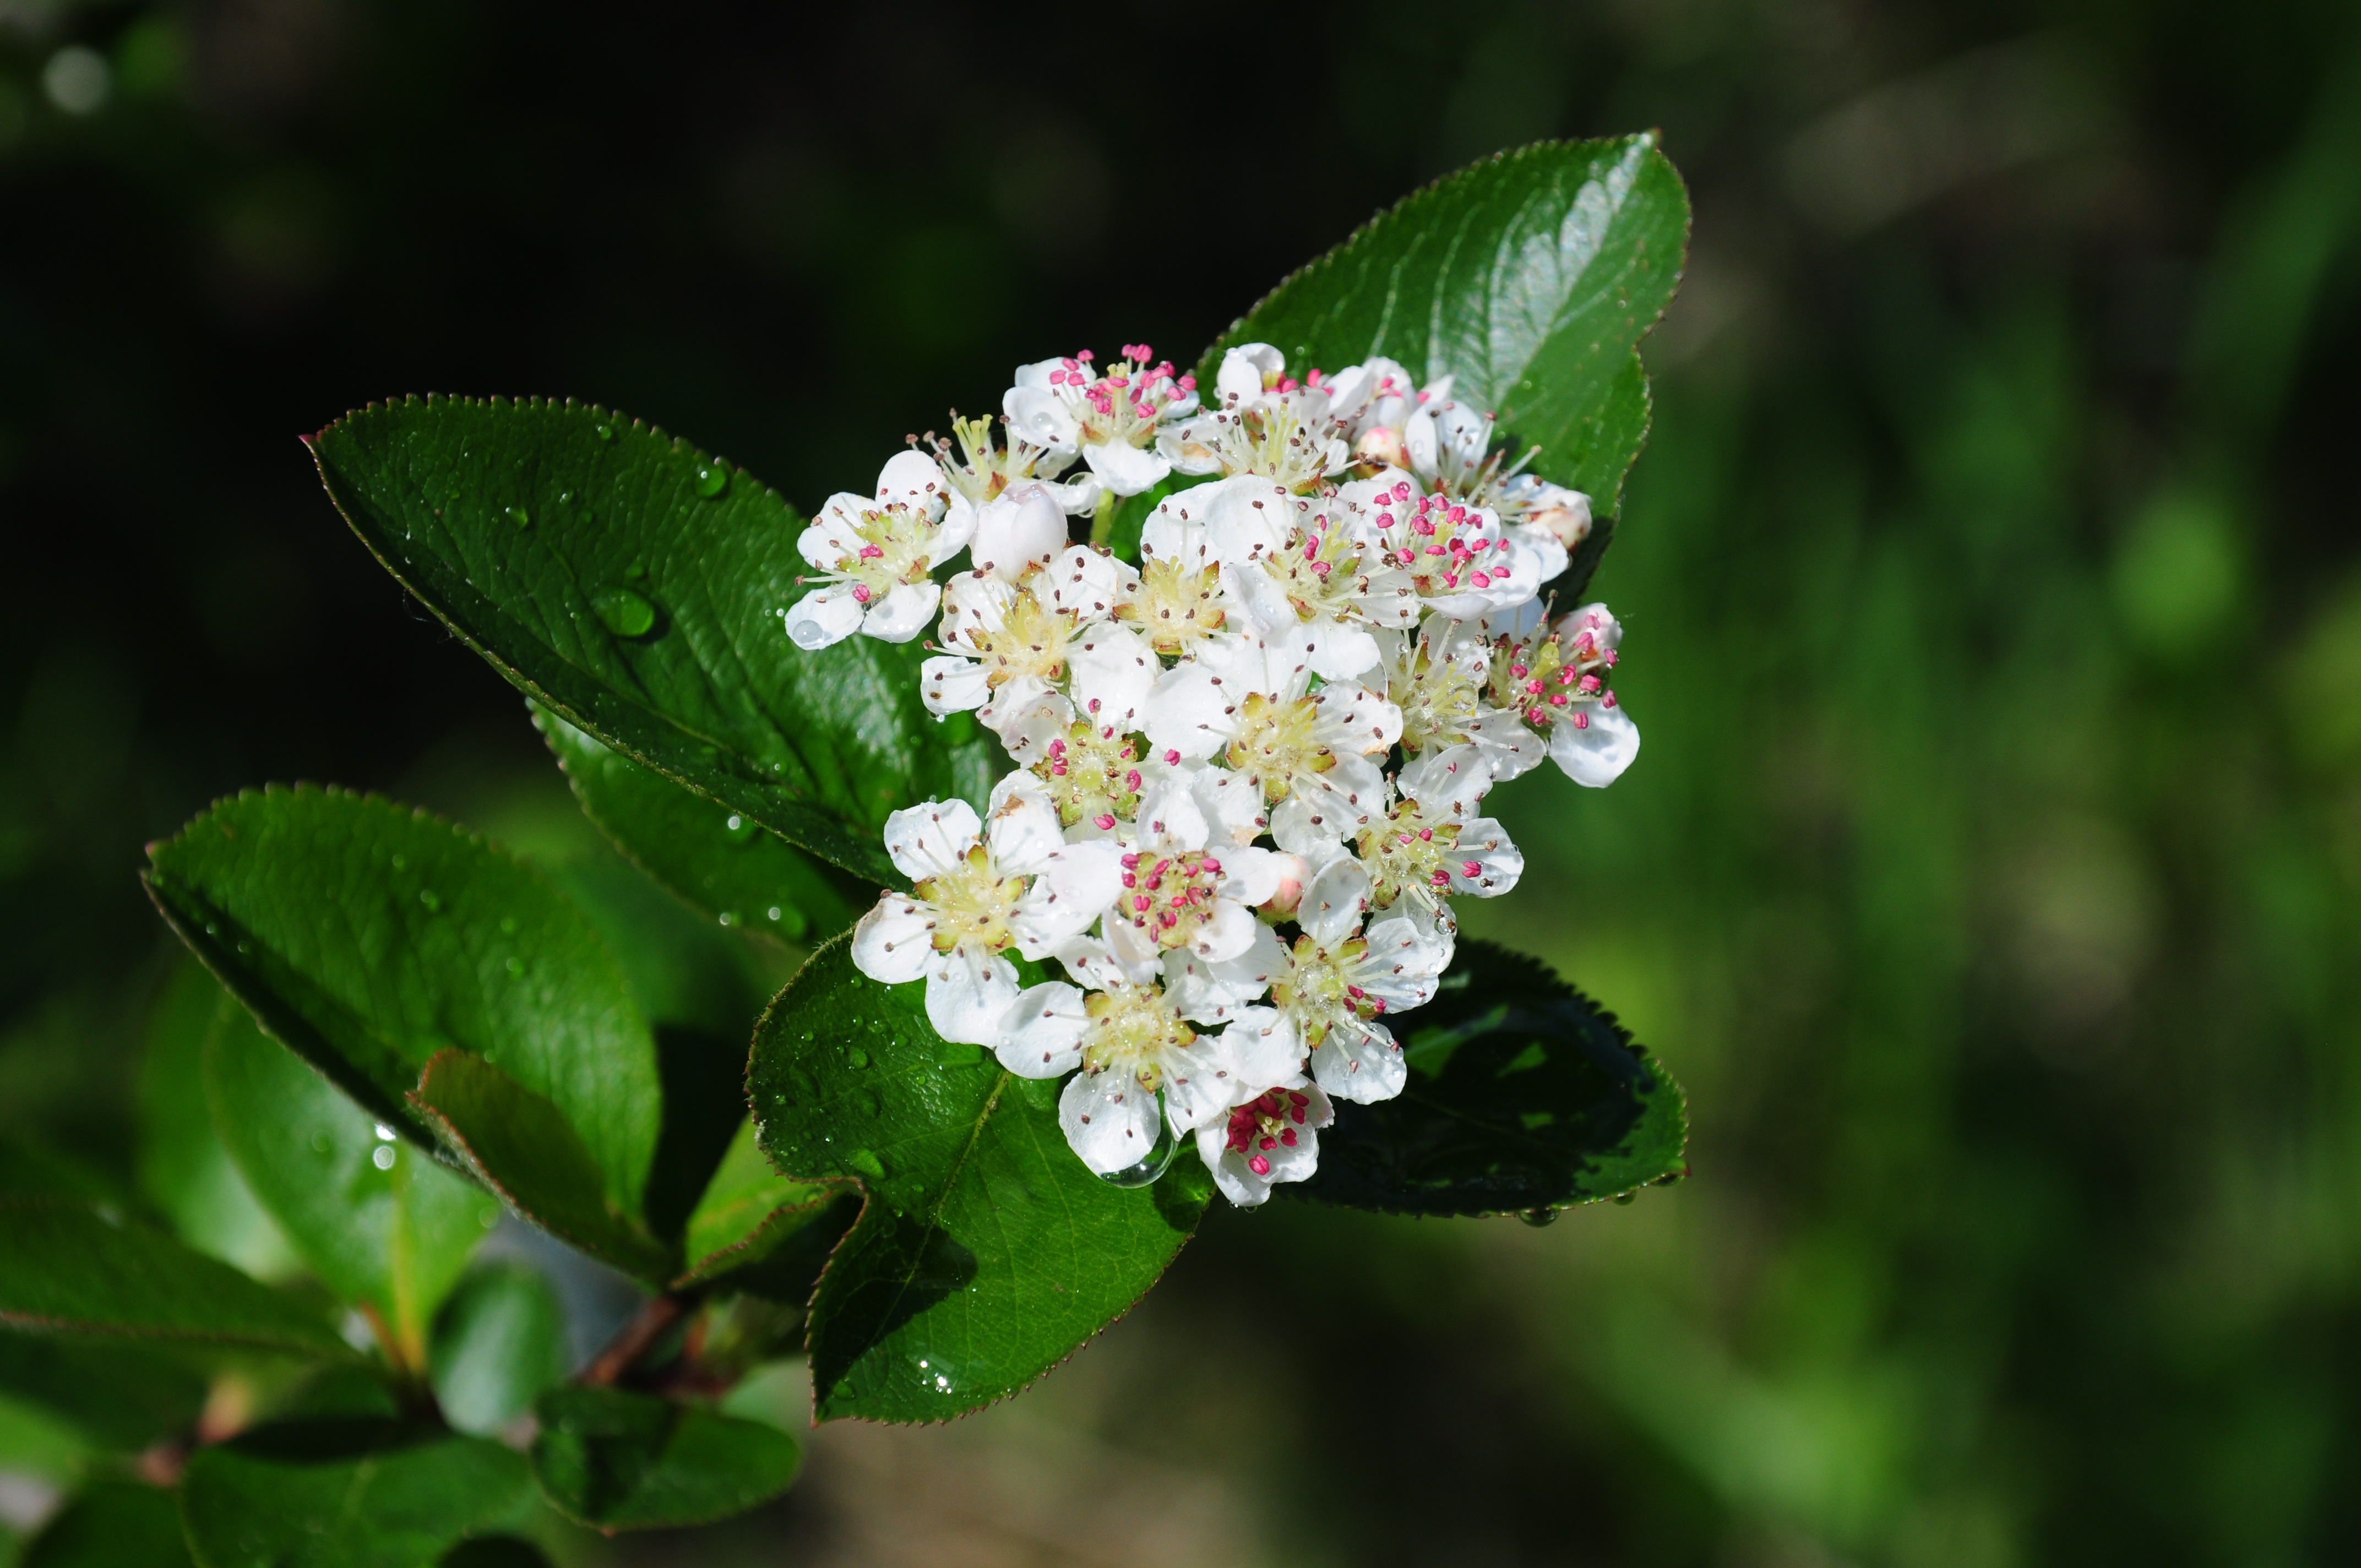
tree, nature, branch, blossom, plant, fruit, berry, leaf, flower, food, spring, green, produce, evergreen, botany, garden, flora, wildflower, shrub, viburnum, sprig, macro photography, flowering plant, cherry blossoms, land plant